Gesher, Israel

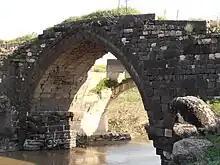
Jisr Majami

The kibbutz was founded in 1939 on lands bought with the help of Edmond de Rothschild, by a group of Yishuv Jews, who were members of the youth movement HaNo'ar HaOved, and a group of young Jewish refugees from Germany. They were later joined by more Jewish immigrants from Poland, Germany, Austria and additional Palestinian Jews. The kibbutz grew up near the Naharayim bridge as a Tower and stockade settlement.